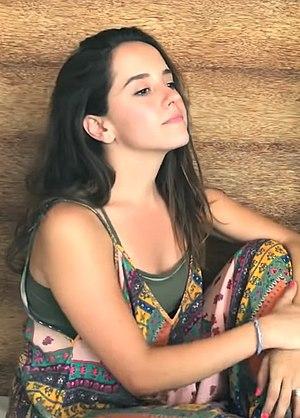
Grachi est une telenovela américaine en langue espagnole en 205 épisodes de 45 minutes écrite par Catharina Ledeboer et Mariana Palos d'après l'œuvre originale de Mariela Romero, diffusée entre le 2 mai 2011 et le 10 mai 2013 sur Nickelodeon.
Evaluna Mercedes Reglero Rodríguez, dite Evaluna Montaner, est une actrice et chanteuse vénézuélienne, née le 7 août 1997 à Caracas.